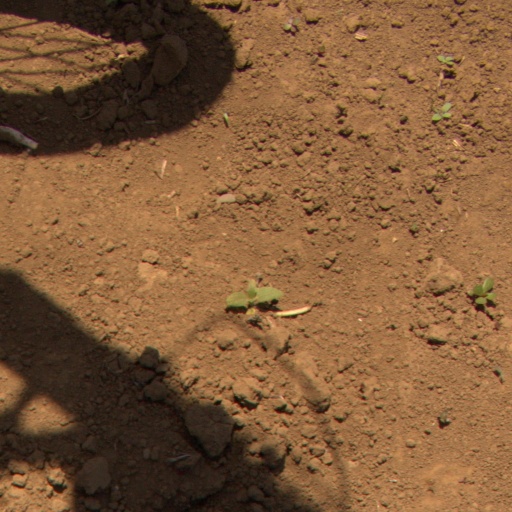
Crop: Jerusalem artichoke